Gavin Massey

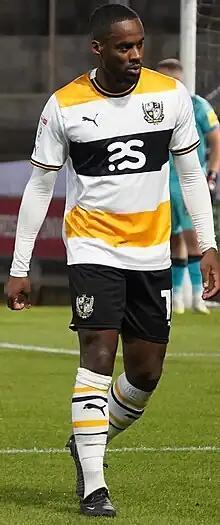
Massey playing for Port Vale in October 2023

Gavin Alexander Massey (born 4 October 1992) is an English professional footballer who last played as a forward or winger for club AFC Fylde. Massey is a versatile attacker who can play as a forward or as a winger.